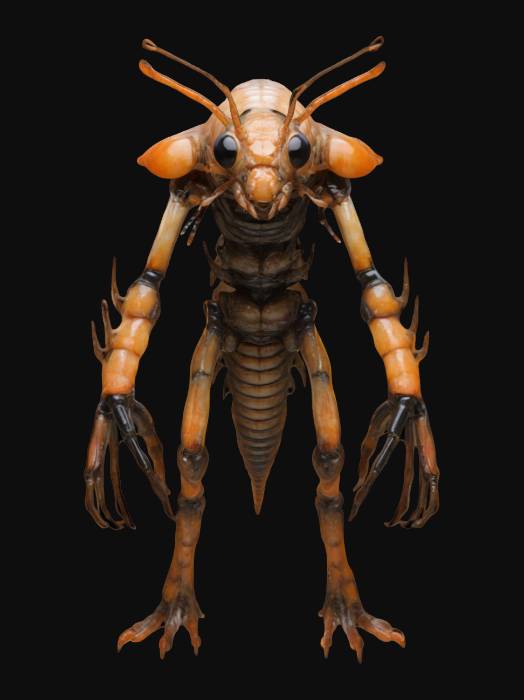
미적 점수 (1~10점): 8